Hassan Hakmoun

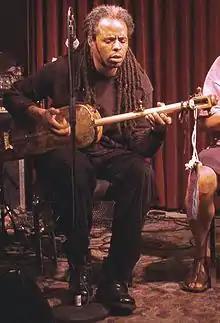
Hassan Hakmoun performs on Jam Night at the Ottawa Jazz Festival in 2003.

Hassan Hakmoun (born 16 September 1963) is a Moroccan musician who specializes in the Gnawa style.